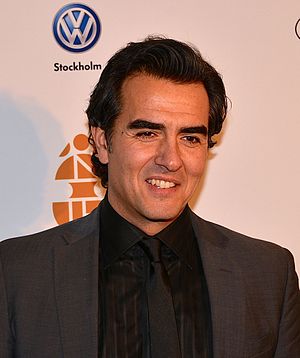
Rafael Edholm
Rafael Edholm
John Rafael Edholm er en svensk fotomodel, skuespiller, manuskriptforfatter og instruktør, der blev landskendt i Danmark, da han spillede den charmerende og temperamentsfulde italiener Sonny i den danske filmsucces Den eneste ene. Han har siden medvirket i en række svenske film og tv-serier, og har bl.a. lagt stemme til Den Bestøvlede Kat i Shrek 2, Shrek den Tredje og Shrek Den Lykkelige på svensk.